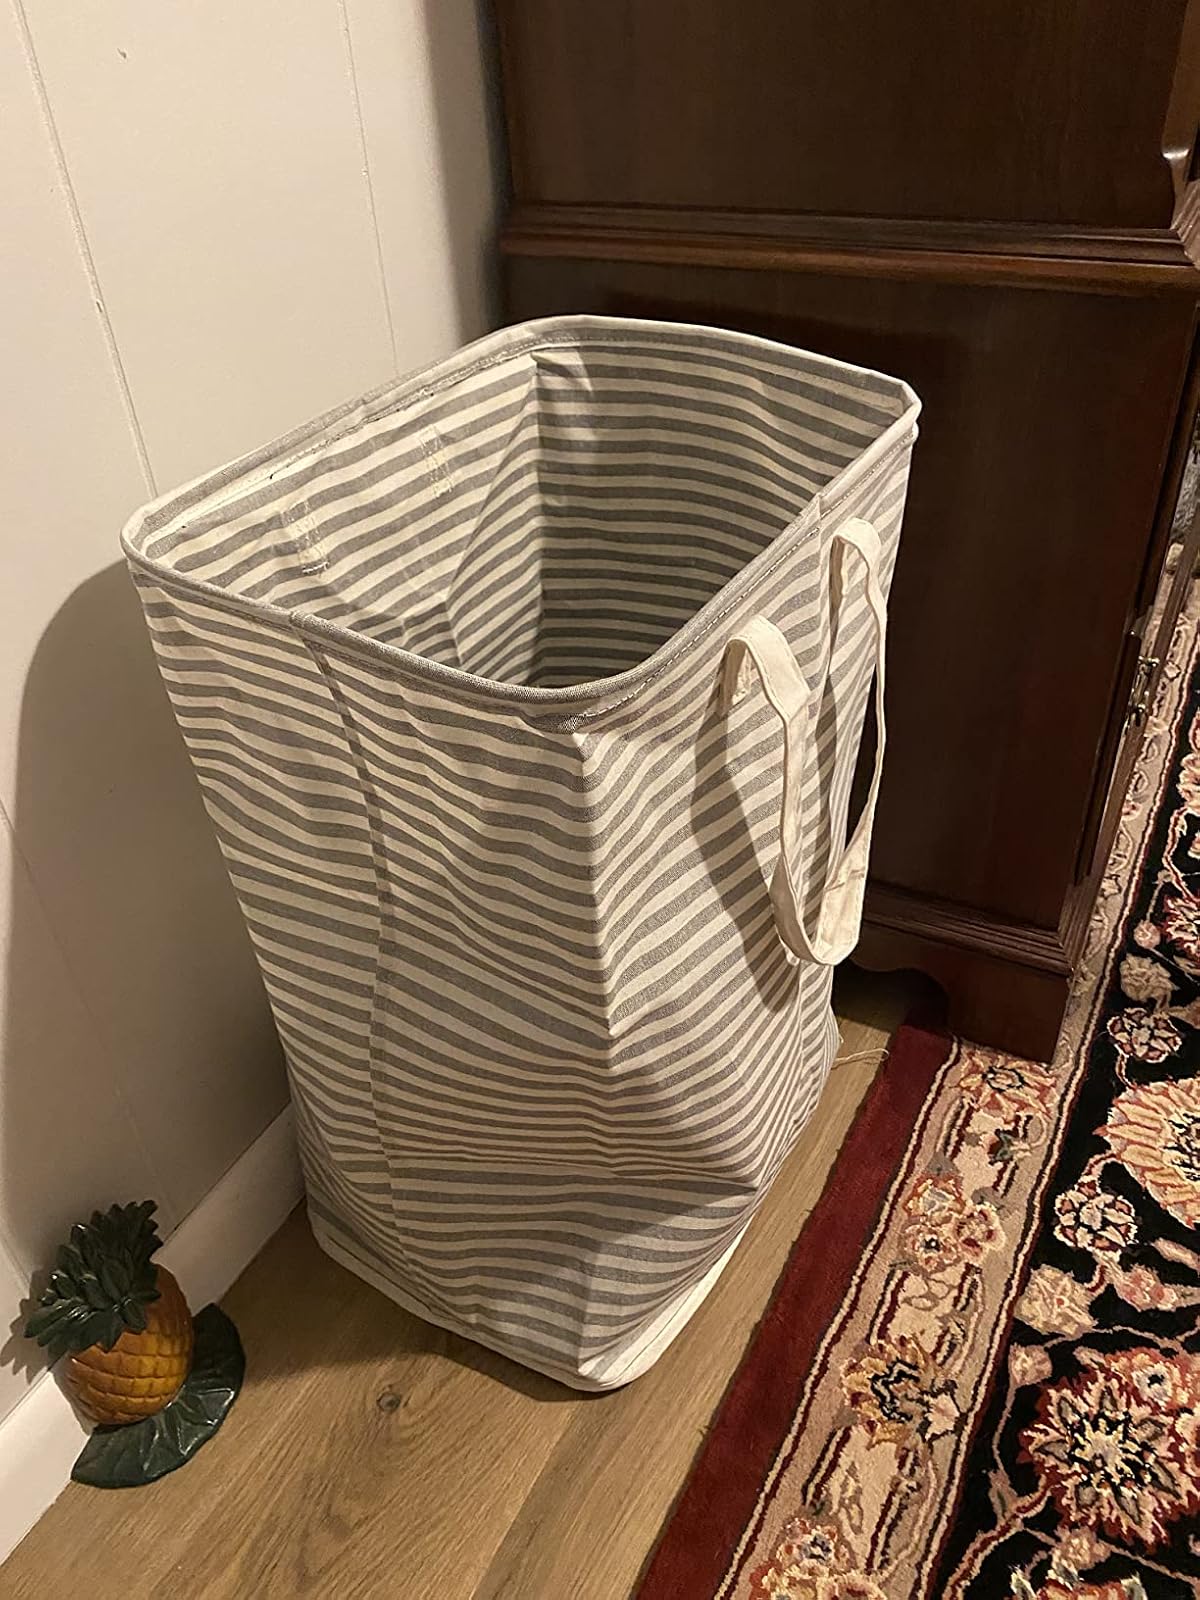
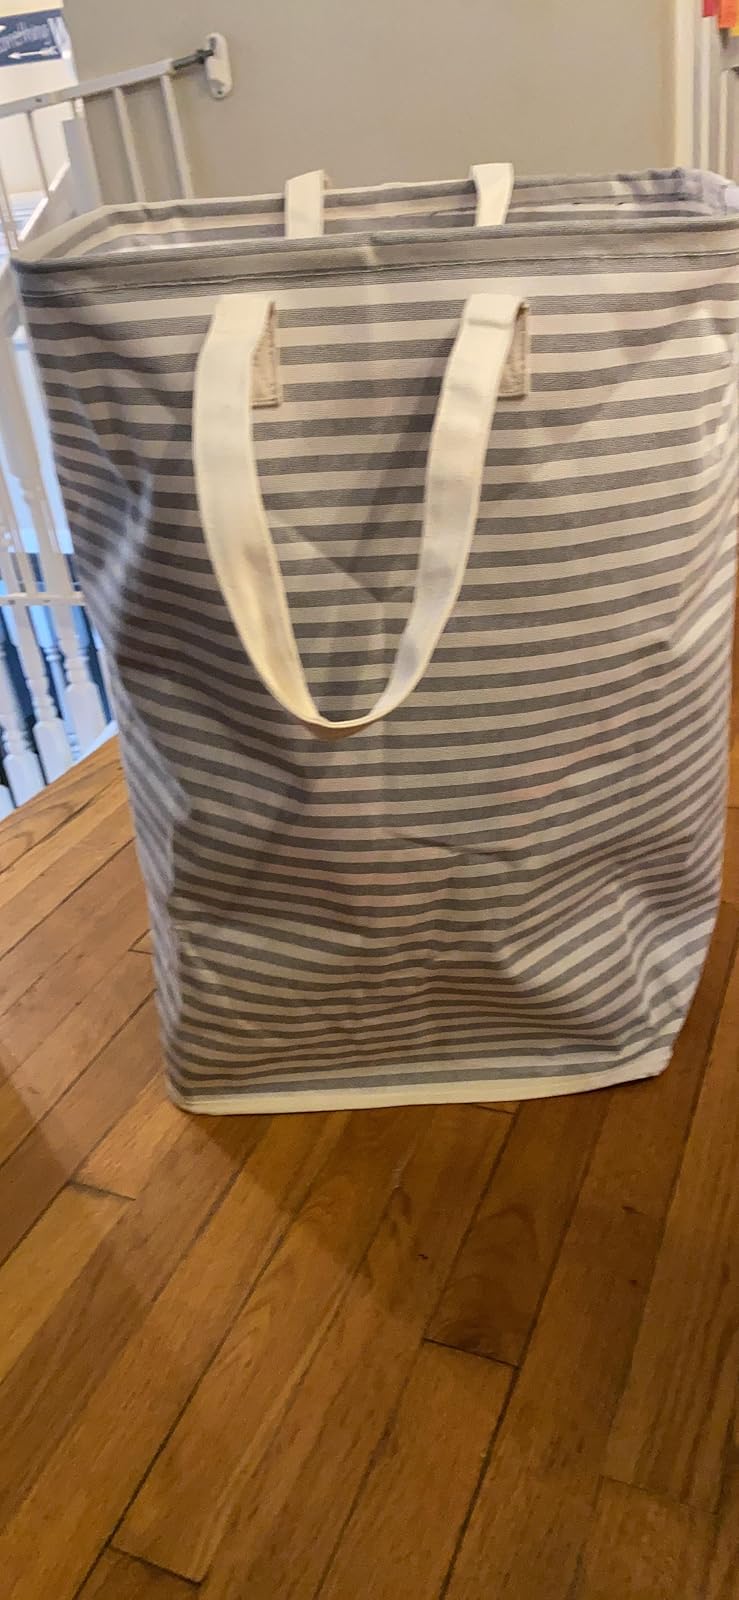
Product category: items_hamper
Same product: yes